Juan de Palafox y Mendoza

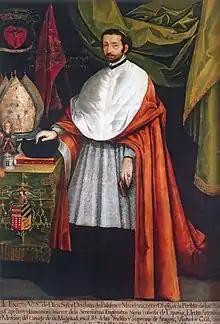
"Portrait of Juan de Palafox y Mendoza", by Diego de Borgraf, 1643

Palafox laid formal complaints against the Jesuits at Rome. The pope, however, refused to approve his censures, and all he could obtain was a brief from Pope Innocent X (on 14 May 1648), commanding the Jesuits to respect the episcopal jurisdiction. On 20 May 1655, Palafox and the Jesuits signed an accord, but disagreements continued. In the same year the Jesuits succeeded in securing his transfer to the see of Osma in Old Castile. Although Palafox's ecclesiastical career went into eclipse, his writings against the Jesuits were subsequently published in France and in the eighteenth century, his writings were used to strengthen the case for regalist authority resulting in the expulsion of the Jesuits from Spain and Spanish territories in 1767.